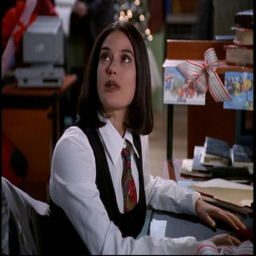
Teri Hatcher, the actress, in a scene from a TV show.
a woman sitting at a desk looking up at someone
Woman in white shirt and tie looking behind to the right.
This appears to be an image of Louis from Superman.
a lady that is sitting down and looking over her shoulder.